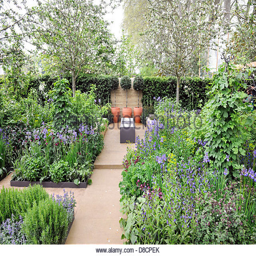
industry -- at show by person